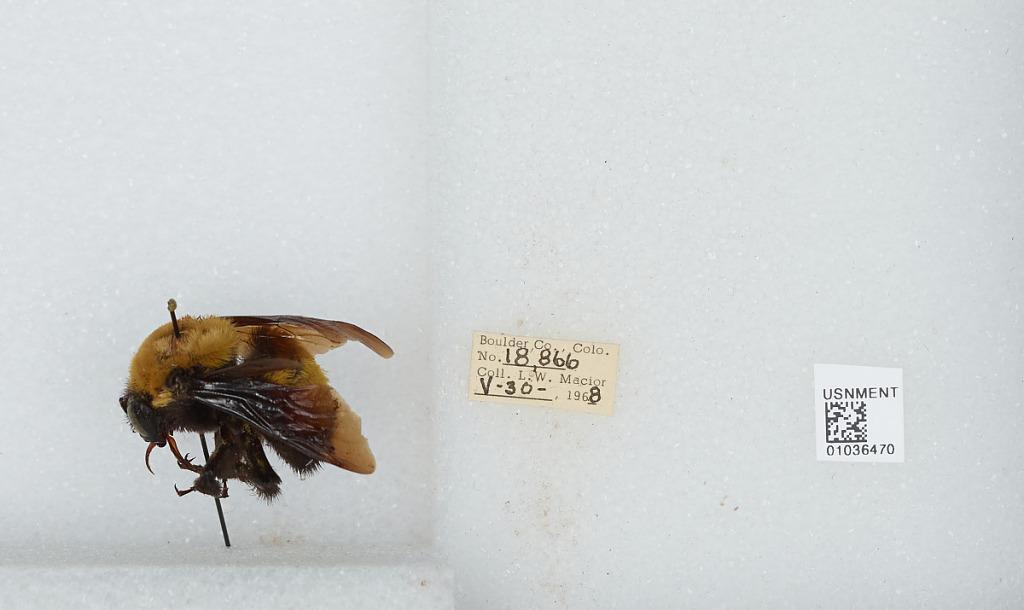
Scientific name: Bombus (Separatobombus) morrisoni Cresson
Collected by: L. Macior
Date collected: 1968-5-30
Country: United States
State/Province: Colorado
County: Boulder
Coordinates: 40.015, -105.27